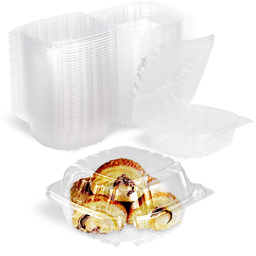
Label: plastic